IKEA Klippan

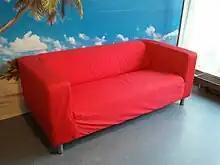
A typical Klippan sofa

Klippan (stylised as KLIPPAN, Swedish: the cliff) is a model of sofa manufactured and sold by IKEA. IKEA's nomenclature conventions name upholstered furniture after places in Sweden. The Klippan sofa is named after Klippan Municipality in Southern Sweden. Klippan was developed by IKEA's product developer and head of design Lars Engman and designer Noboru Nakamura. It was launched in 1980 and continues to be one of IKEA's most popular and longstanding products. It comes in a standard two-seat size (which fits easily through standard house doorways) and can be fitted with a range of removable and interchangeable fabric covers. As well as standard cotton covers, IKEA sells 'exclusive' collections of covers, retiring designs after a year.